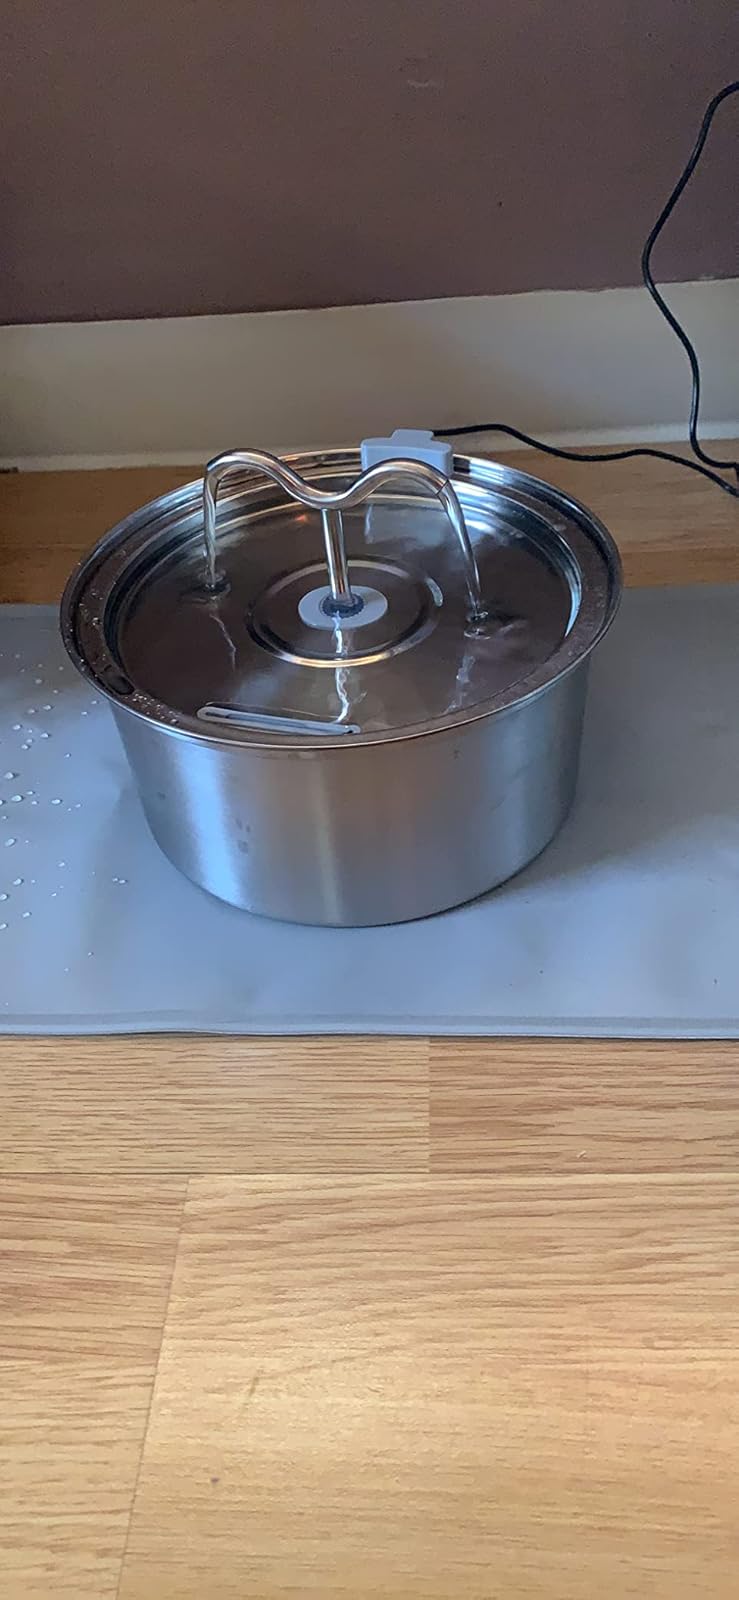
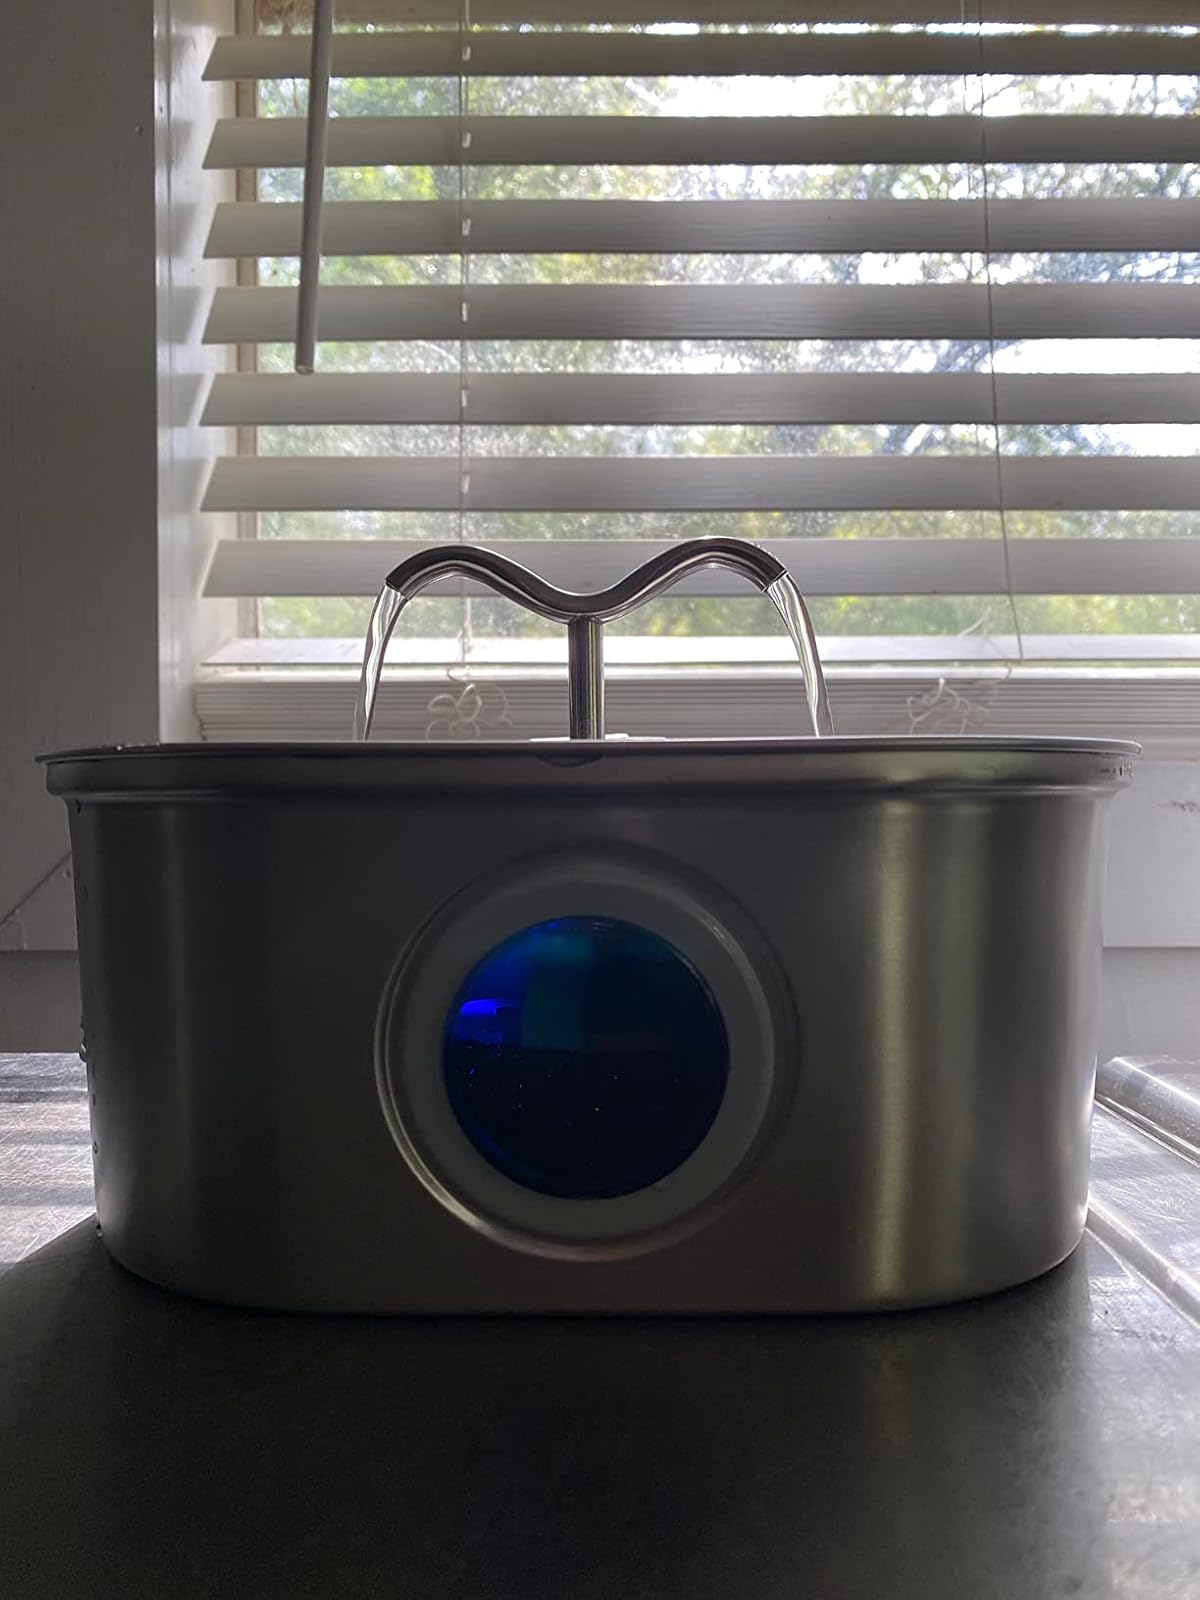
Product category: items_bowl
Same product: no